Structure of the Irish Defence Forces

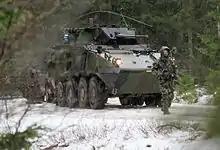
Irish troops exercising with the Nordic Battle Group

The 2nd Brigade is headquartered at the Cathal Brugha Barracks in Dublin. The brigade is responsible for the counties of Cavan, Donegal, Dublin, Kildare, Leitrim, Longford, Louth, Mayo, Meath, Monaghan, Roscommon, Sligo, Westmeath, and Wicklow.